Somebody Up There Likes Me (1996 film)

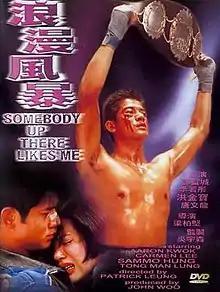
DVD cover

Somebody Up There Likes Me is a 1996 Hong Kong action romance film directed by Patrick Leung and starring Aaron Kwok, Carmen Lee and a special appearance by Sammo Hung.